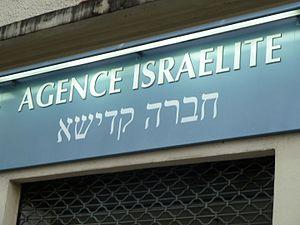
Une hevra kaddisha est une société librement structurée mais assez organisée et fermée, faisant office de pompes funèbres, composée de membres Juifs, qui s'occupent de préparer les corps des défunts juifs conformément aux rites de la Halakha et veillent à ce qu'ils ne soient pas profanés jusqu'à l'enterrement.